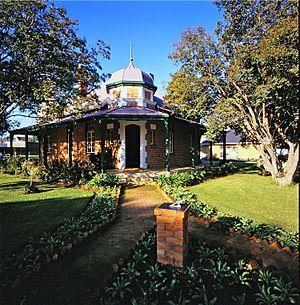
Newcastle est une ville d'Afrique du Sud située dans la province du KwaZulu-Natal. Elle est située au nord de la province dans le district d'Amajuba, près des montagnes du Drakensberg. Elle est proche des champs de bataille du Natal et de la réserve naturelle de Chelmsford.